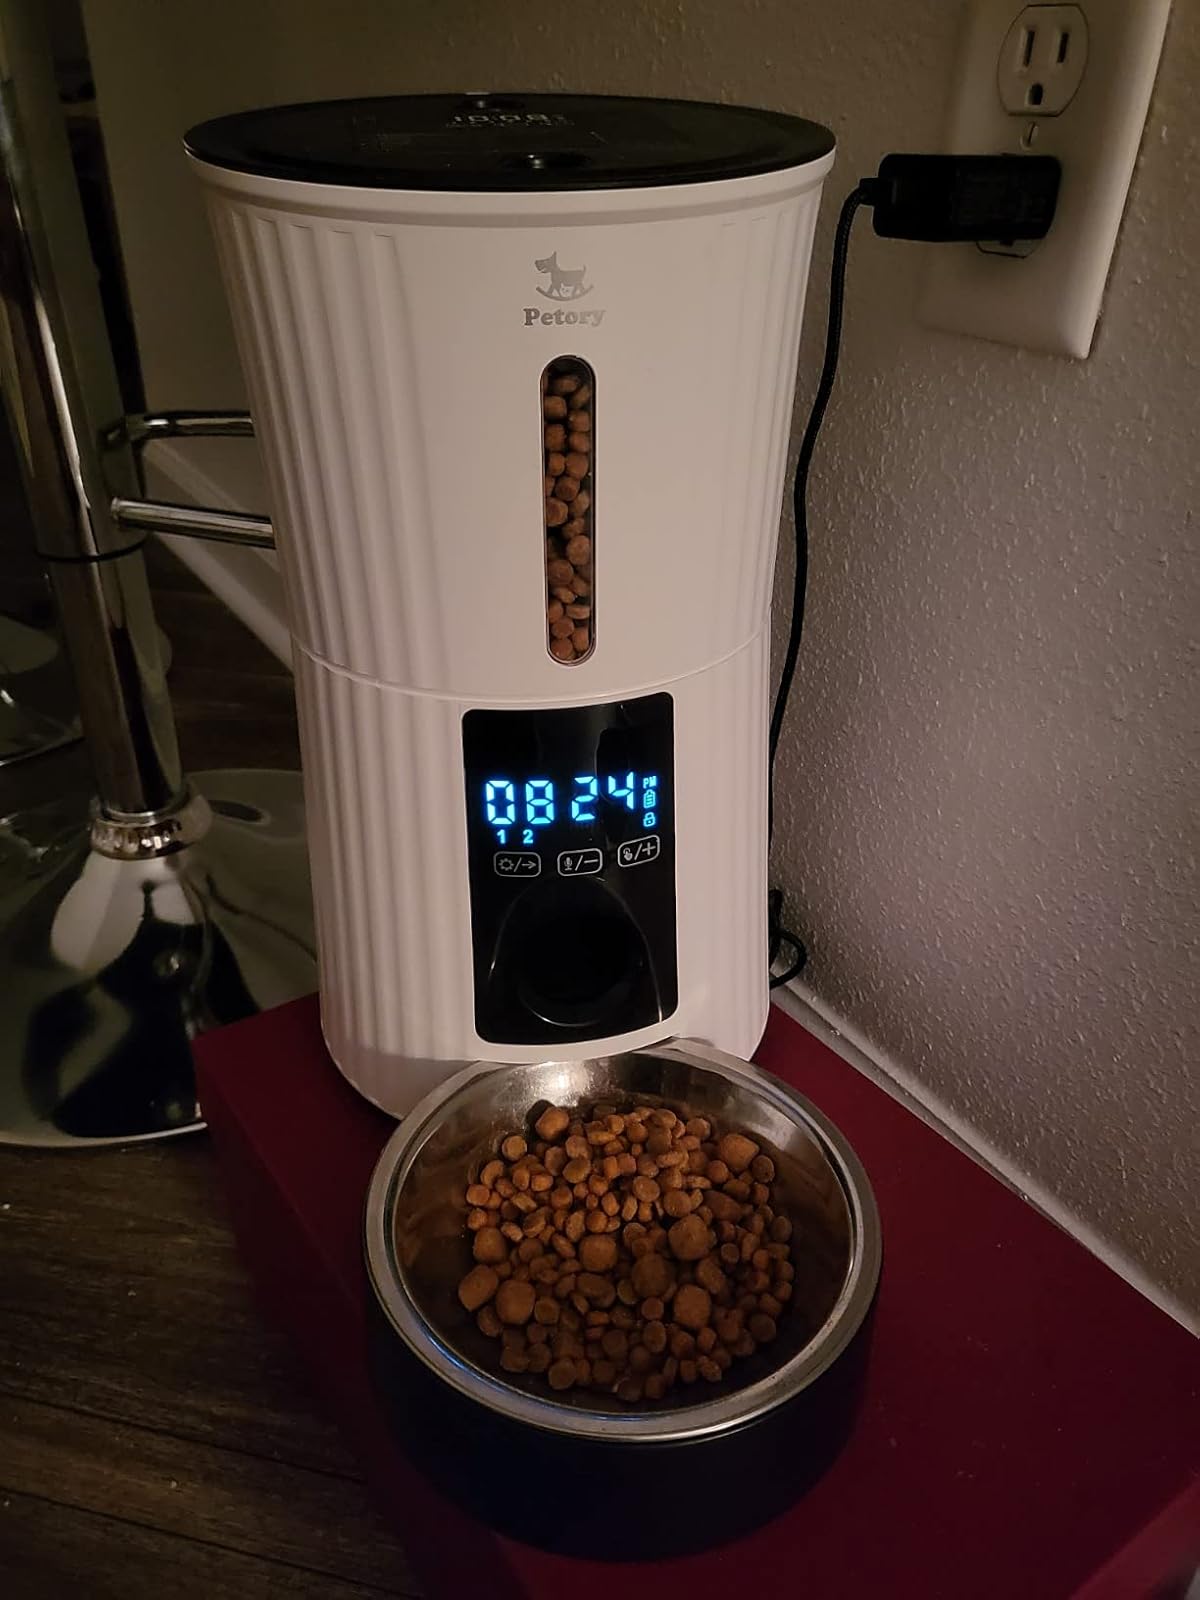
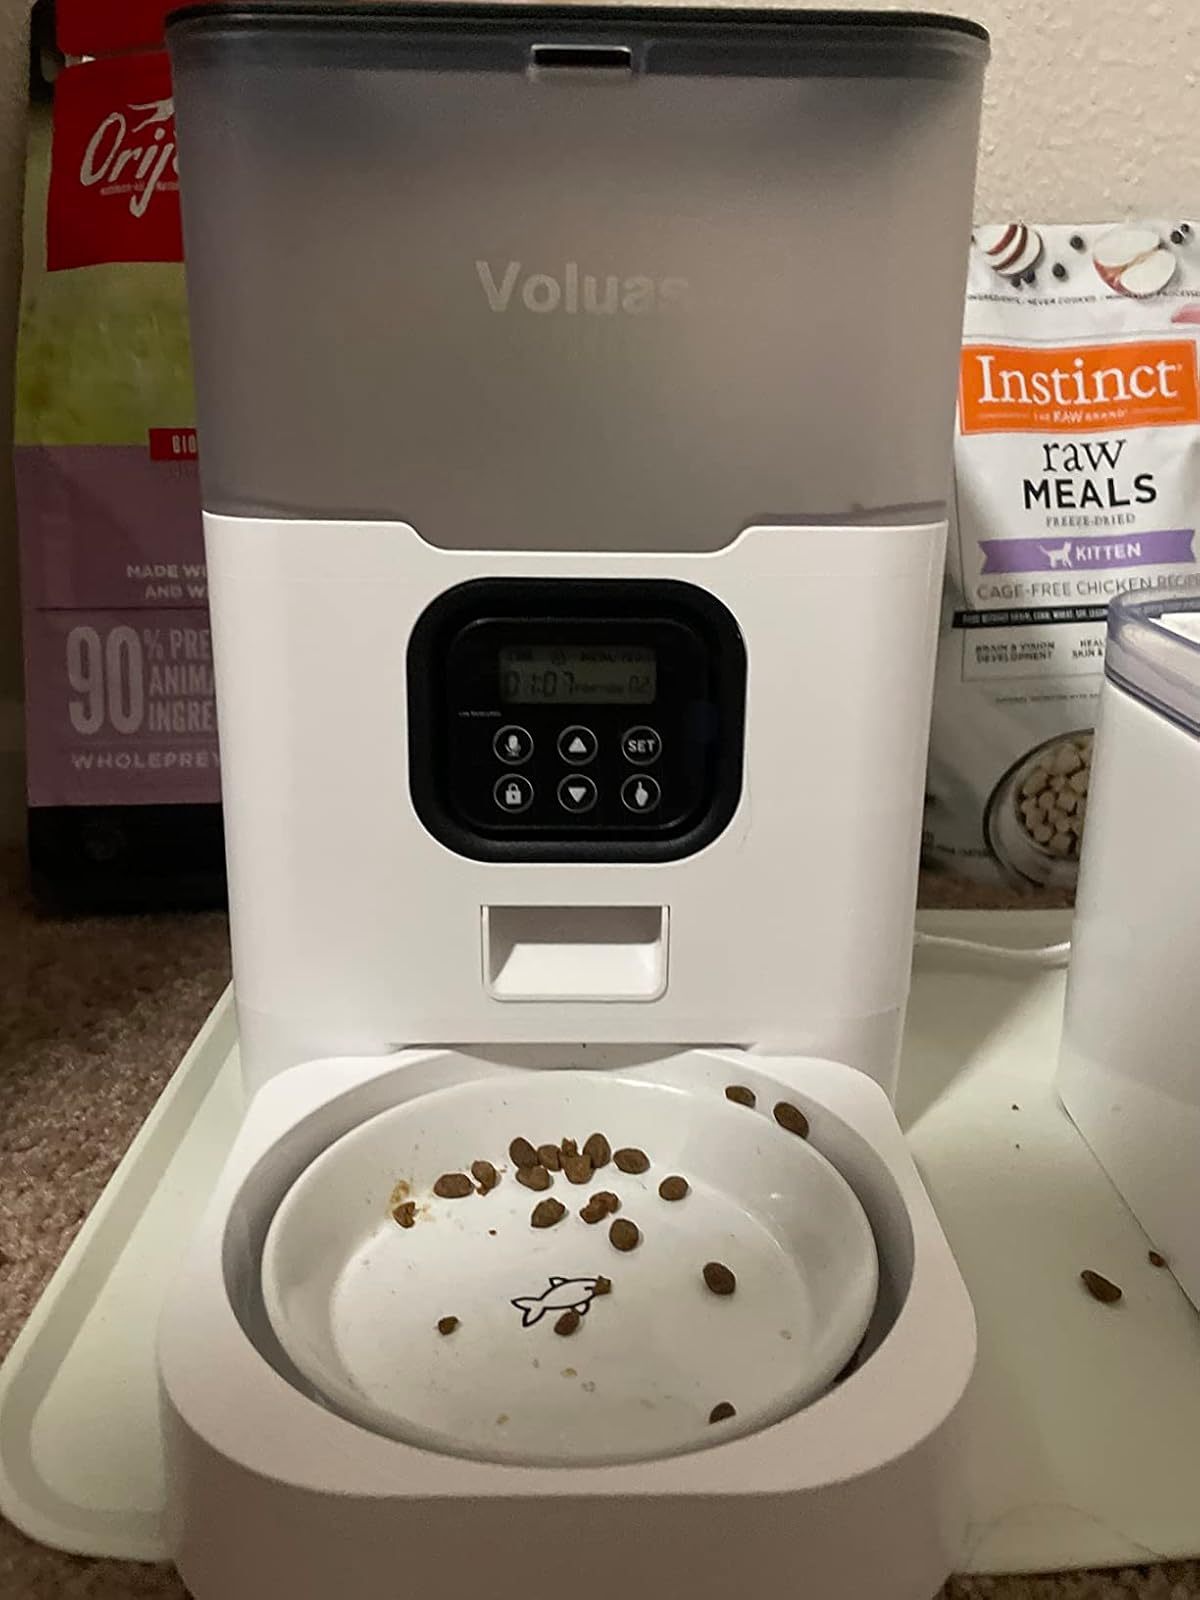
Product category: items_feeder
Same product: no